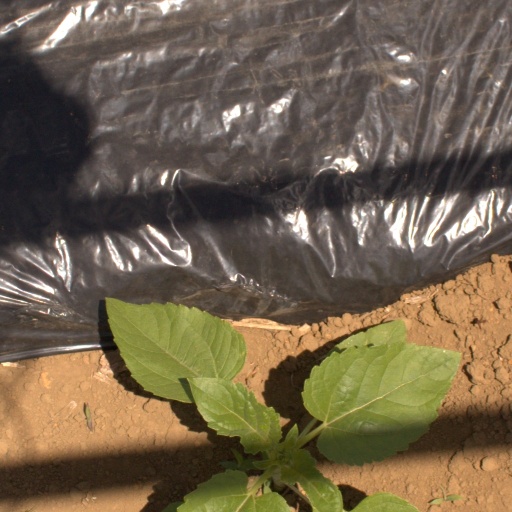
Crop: Jerusalem artichoke